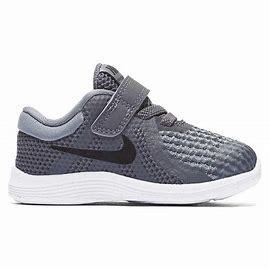
Brand: Nike
Model: Revolution 4